Australia and the World Bank

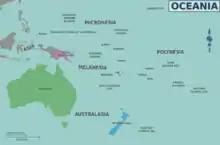
A map of the region of Oceania including the four subregions of Australasia, Melanesia, Micronesia, and Polynesia in the Pacific Ocean.

Australia is a continental-nation located in the heart of the Indo-Pacific region, which includes East Asia, Southeast Asia, and Oceania (including Micronesia, Australasia, Melanesia, and Polynesia), and is among that of the wealthiest, and potentially most influential, nations in the region. Being so, Australia has the potential to assert great influence over the region, and thus has many interests and priorities regarding the region. Australian contributions to the World Bank Group, as close as the partnership is between the two, is primarily motivated by Australian interests and priorities in the Indo-Pacific region. Through Australian World Bank Group membership and contributions, Australia is able to promote and influence World Bank Group development, aid, and project policies and priorities to focus more on that of the Indo-Pacific region, allowing for more economic development and growth throughout the region.